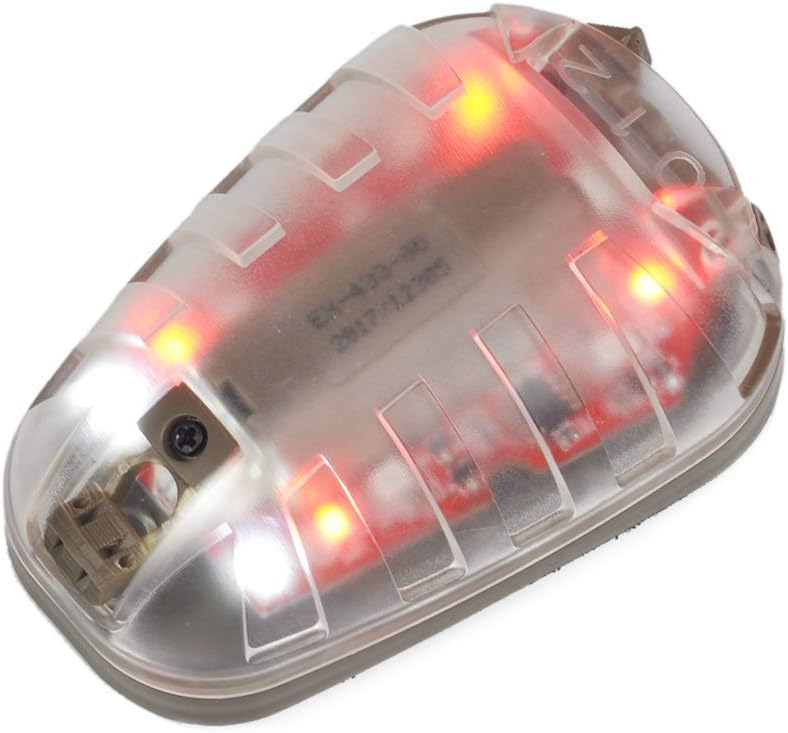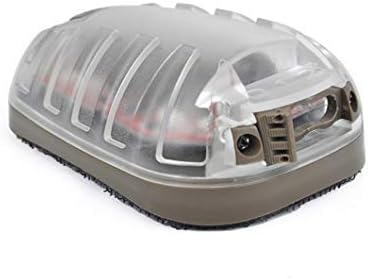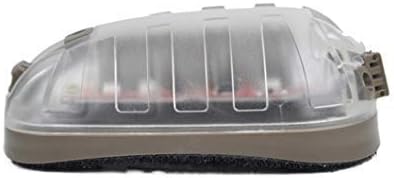
LEJUNJIE Tactical Element Helmet Light Infrared Military Airborne Survival Light Outdoor Camping Flash and Magic Tape Support Fast Helmet Rescue Light
Category: Tools & Home Improvement
Weight: 120 grams  Material: nylon plastic  Use: Tactics  Style: Military  Function: Instant on and constant on  Battery: 1 * CR123A (3.0V) or 1 * 16340 (3.7V) battery (not included)  Season: Universal  Age: > 14 years old  Material: Composite  Head circumference: 57 cm   Packaging details Equipment type: package (excluding battery and helmet)  Weight: 0.3 kg (0.66 lbs)
Features: Safety - attachment provides emergency peel-away from helmet to reduce potential injury. | Operating Extremes - Powered by a standard lithium CR123A (3V disposable battery, battery does NOT included). photo cell for long life and extreme temperature operation. Waterproof and dustproof. | Status Confirmation - Positive visual and tactile confirmation of ON/OFF and operating status with no guesswork. Helps prevent inadvertent battery depletion if left ON in IR mode. | Simple Operation - Detented sliding switches are designed for operation by a gloved-hand, in the blind, with the helmet donned. Certain models provide firewall between visible and covert operating modes for heightened secure operations. | Versatility&Visibility - Up to four user-defined operating functions ranging in visible colors and IR signals-either flashing or steady. Enhanced lateral, top & bottom visibility. Intensity in any mode can be adjusted up or down for special requirements.